Adilson Batista

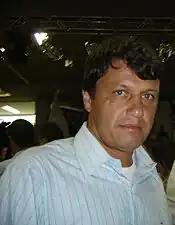
Batista in 2009

On 6 December 2007, Batista was appointed head coach of another club he represented as a player, Cruzeiro. With the club he reached the finals of the 2009 Copa Libertadores, losing it to Estudiantes. On 3 June 2010, he announced his resignation.